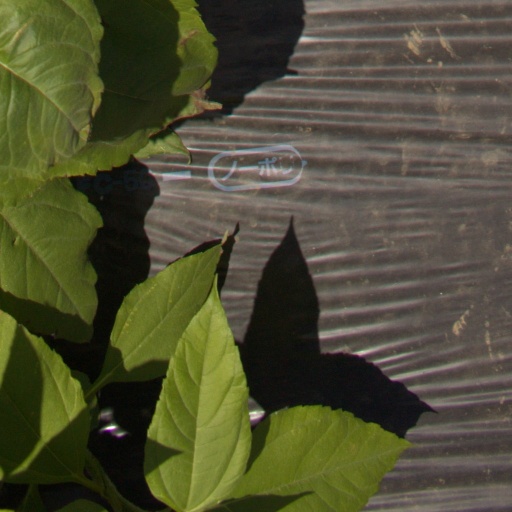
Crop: Jerusalem artichoke